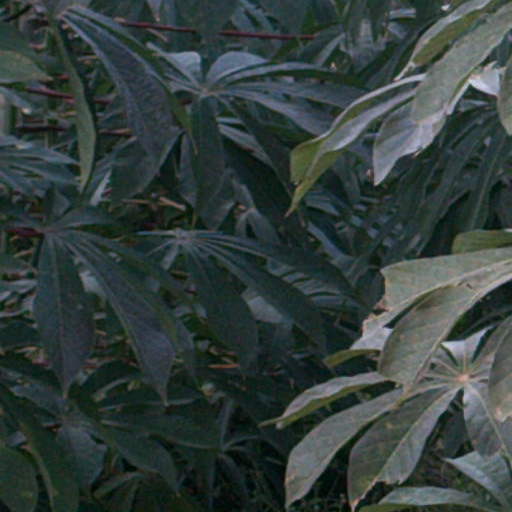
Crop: cassava